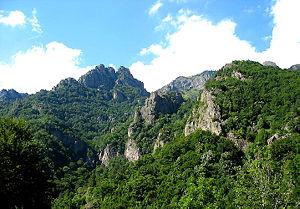
Le Parc national Cozia est une aire protégée située en Roumanie, dans la partie nord de judeţ de Vâlcea, dans la région historique de Valachie.
Les parcs nationaux en Roumanie sont des zones naturelles régies par la Loi numéro 5 du 6 mars 2000 et la Décision du Gouvernement numéro 2151 du 30 novembre 2004.